LaFenice

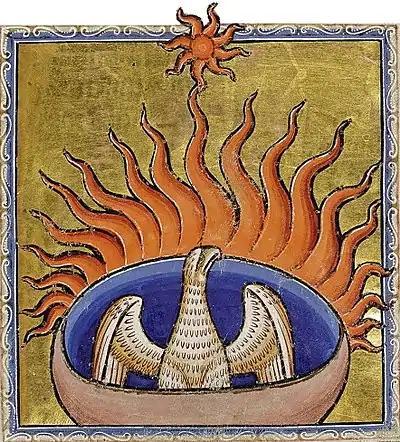
The mythological Phoenix is a symbol of hope and renewal

A central column provides structure over which the highly polished, prefabricated stainless shapes are stacked. Blue glass panels protect DMX controlled LED lighting between each pyramid element. Engineering services were provided by RFR Paris. The sculpture measures 0.5 x 1 meter, 4.1 meters high and weighs 800 kilograms.